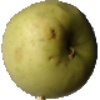
Label: Apple Golden 3